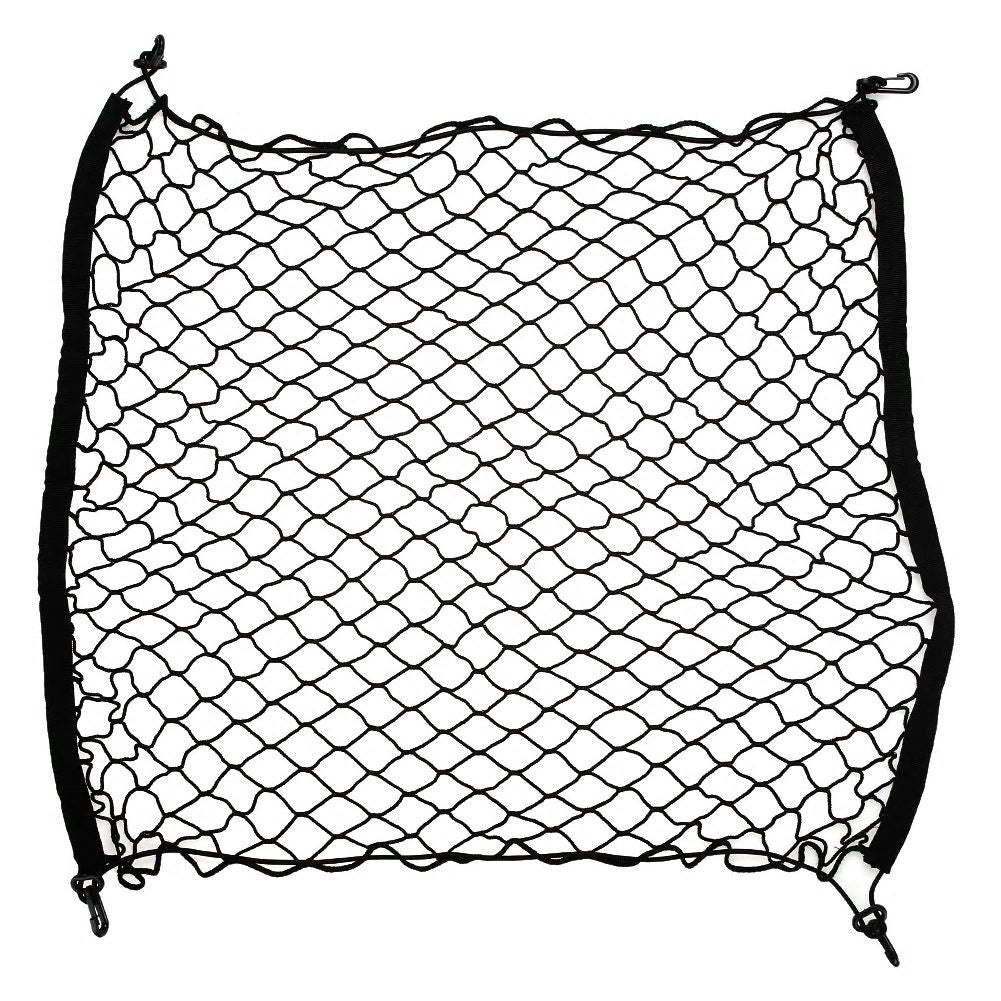
Universal Car Trunk Cargo Net Mesh Storage Organiser Pocket
Car Trunk Rear Cargo Organizer Storage Elastic Mesh Net Luggage Holder 4 Hooks Description: Feature: Made of high quality material, great abrasion resistance Strong stretch and flexible scalability Elastic and convenient, suitable for different models With 4 plastic hooks, easy to install and use Storage items, prevent to damage the items and keep your car tidy and clean Please check the shape of your car boot and ensure suitability before purchase Specifications: Type: Car Cargo Net Colour: Black Fitment: Fits All Cars Material: Polypropylene Fiber, NR, 4 Plastic Hooks Features: Universal Car Rear Cargo Organizer, Elastic, 4 Hooks Size: 100cm x 60cm Advantages: The net pocket fits for all types of large and small cars, such as SUV, RV, buses and so on; High strength elastic rope, strong scalability, simple installation, equipped with four hooks, can be directly hooked good wear resistance, corrosion resistance Mesh smooth and beautiful, feel good Notes: Due to the light and screen setting difference, the item's colour may be slightly different from the pictures. Please allow slight dimension difference due to different manual measurement. The string is elastic, the net is micro - elastic. Included: 1 x Car Cargo Net with 4 Hooks Please check our other listings for smart gadgets that make your life easier!
Brand: Smart Solutions Store NZ
Category: Vehicles & Parts > Vehicle Parts & Accessories > Vehicle Storage & Cargo > Motor Vehicle Cargo Nets > Trunk Cargo Nets